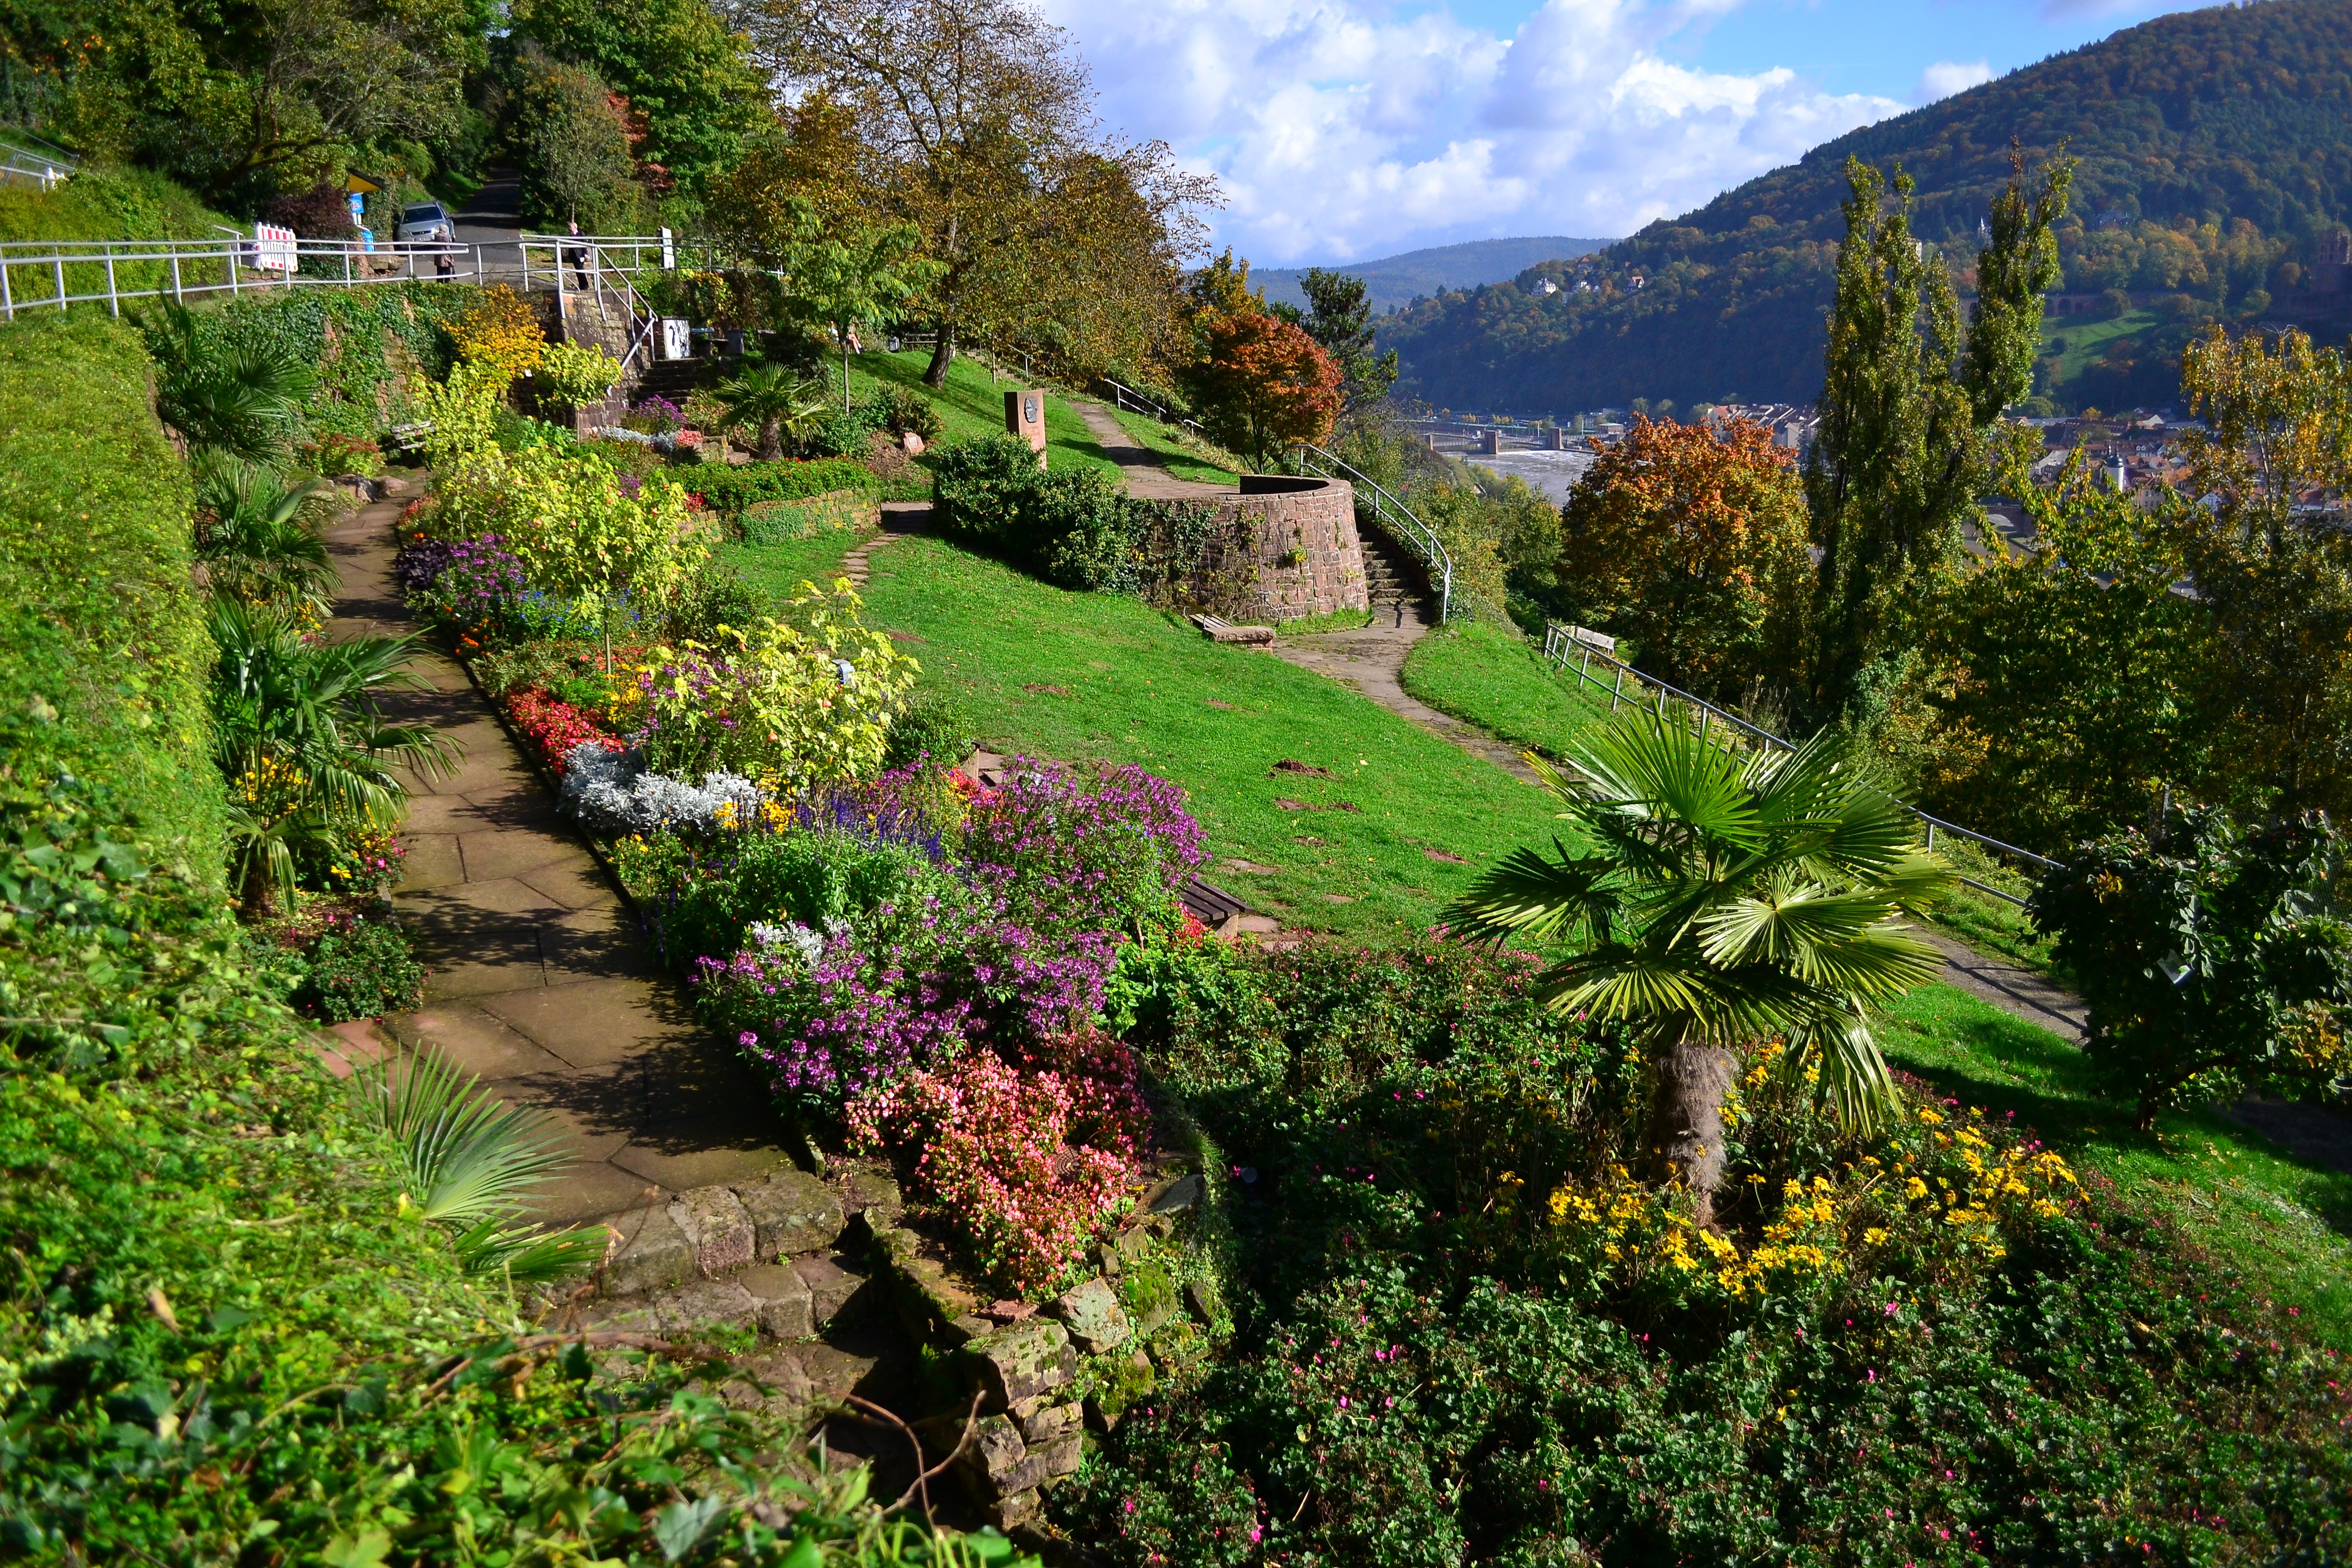
landscape, nature, outdoor, plant, sun, lawn, meadow, countryside, sunlight, fall, hill, flower, bloom, view, valley, summer, floral, rural, green, natural, autumn, park, heidelberg, botany, garden, flora, season, outdoors, sunny, vegetation, shrub, botanical garden, estate, woodland